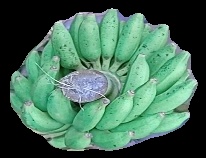
Variety: elakki-bale
Grade: grade1